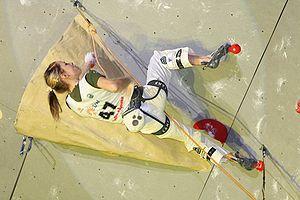
Maja Vidmar, née en 1985, est une grimpeuse slovène. Elle a été la huitième femme à atteindre le niveau 8c, en enchaînant Osapski pajek à Osp, en Slovénie en 2006.
La première édition des Jeux mondiaux militaires d'hiver organisée par le Conseil International du Sport Militaire, a eu lieu en Vallée d'Aoste du 20 au 25 mars 2010.